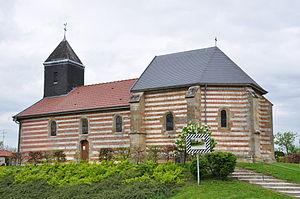
Église Saint-Julien à Élise (Commune d'Élise-Daucourt, Canton Sainte-Ménehould, Arrondissement Sainte-Ménehould, Département Marne, Région Champagne-Ardenne, France). Cette église n'ést pas un monument historique. Elle contient les objets d'art suivants: Maître-autel avec son retable: la Résurrection, bois, XVIIIe siècle. Fonts baptismaux avec couvercle de cuivre, pierre, XVIIIe siècle, Balustrade du choeur, bois, XVIIIe siècle. Vierge à l'Enfant, statue, bois, XVIIe siècle. Deux anges, statue, bois polychromé, XVIIIe siècle. Saint Joseph, statue, bois, XVIIIe siècle. Saint évêque, statue, bois, XVIIIe siècle.